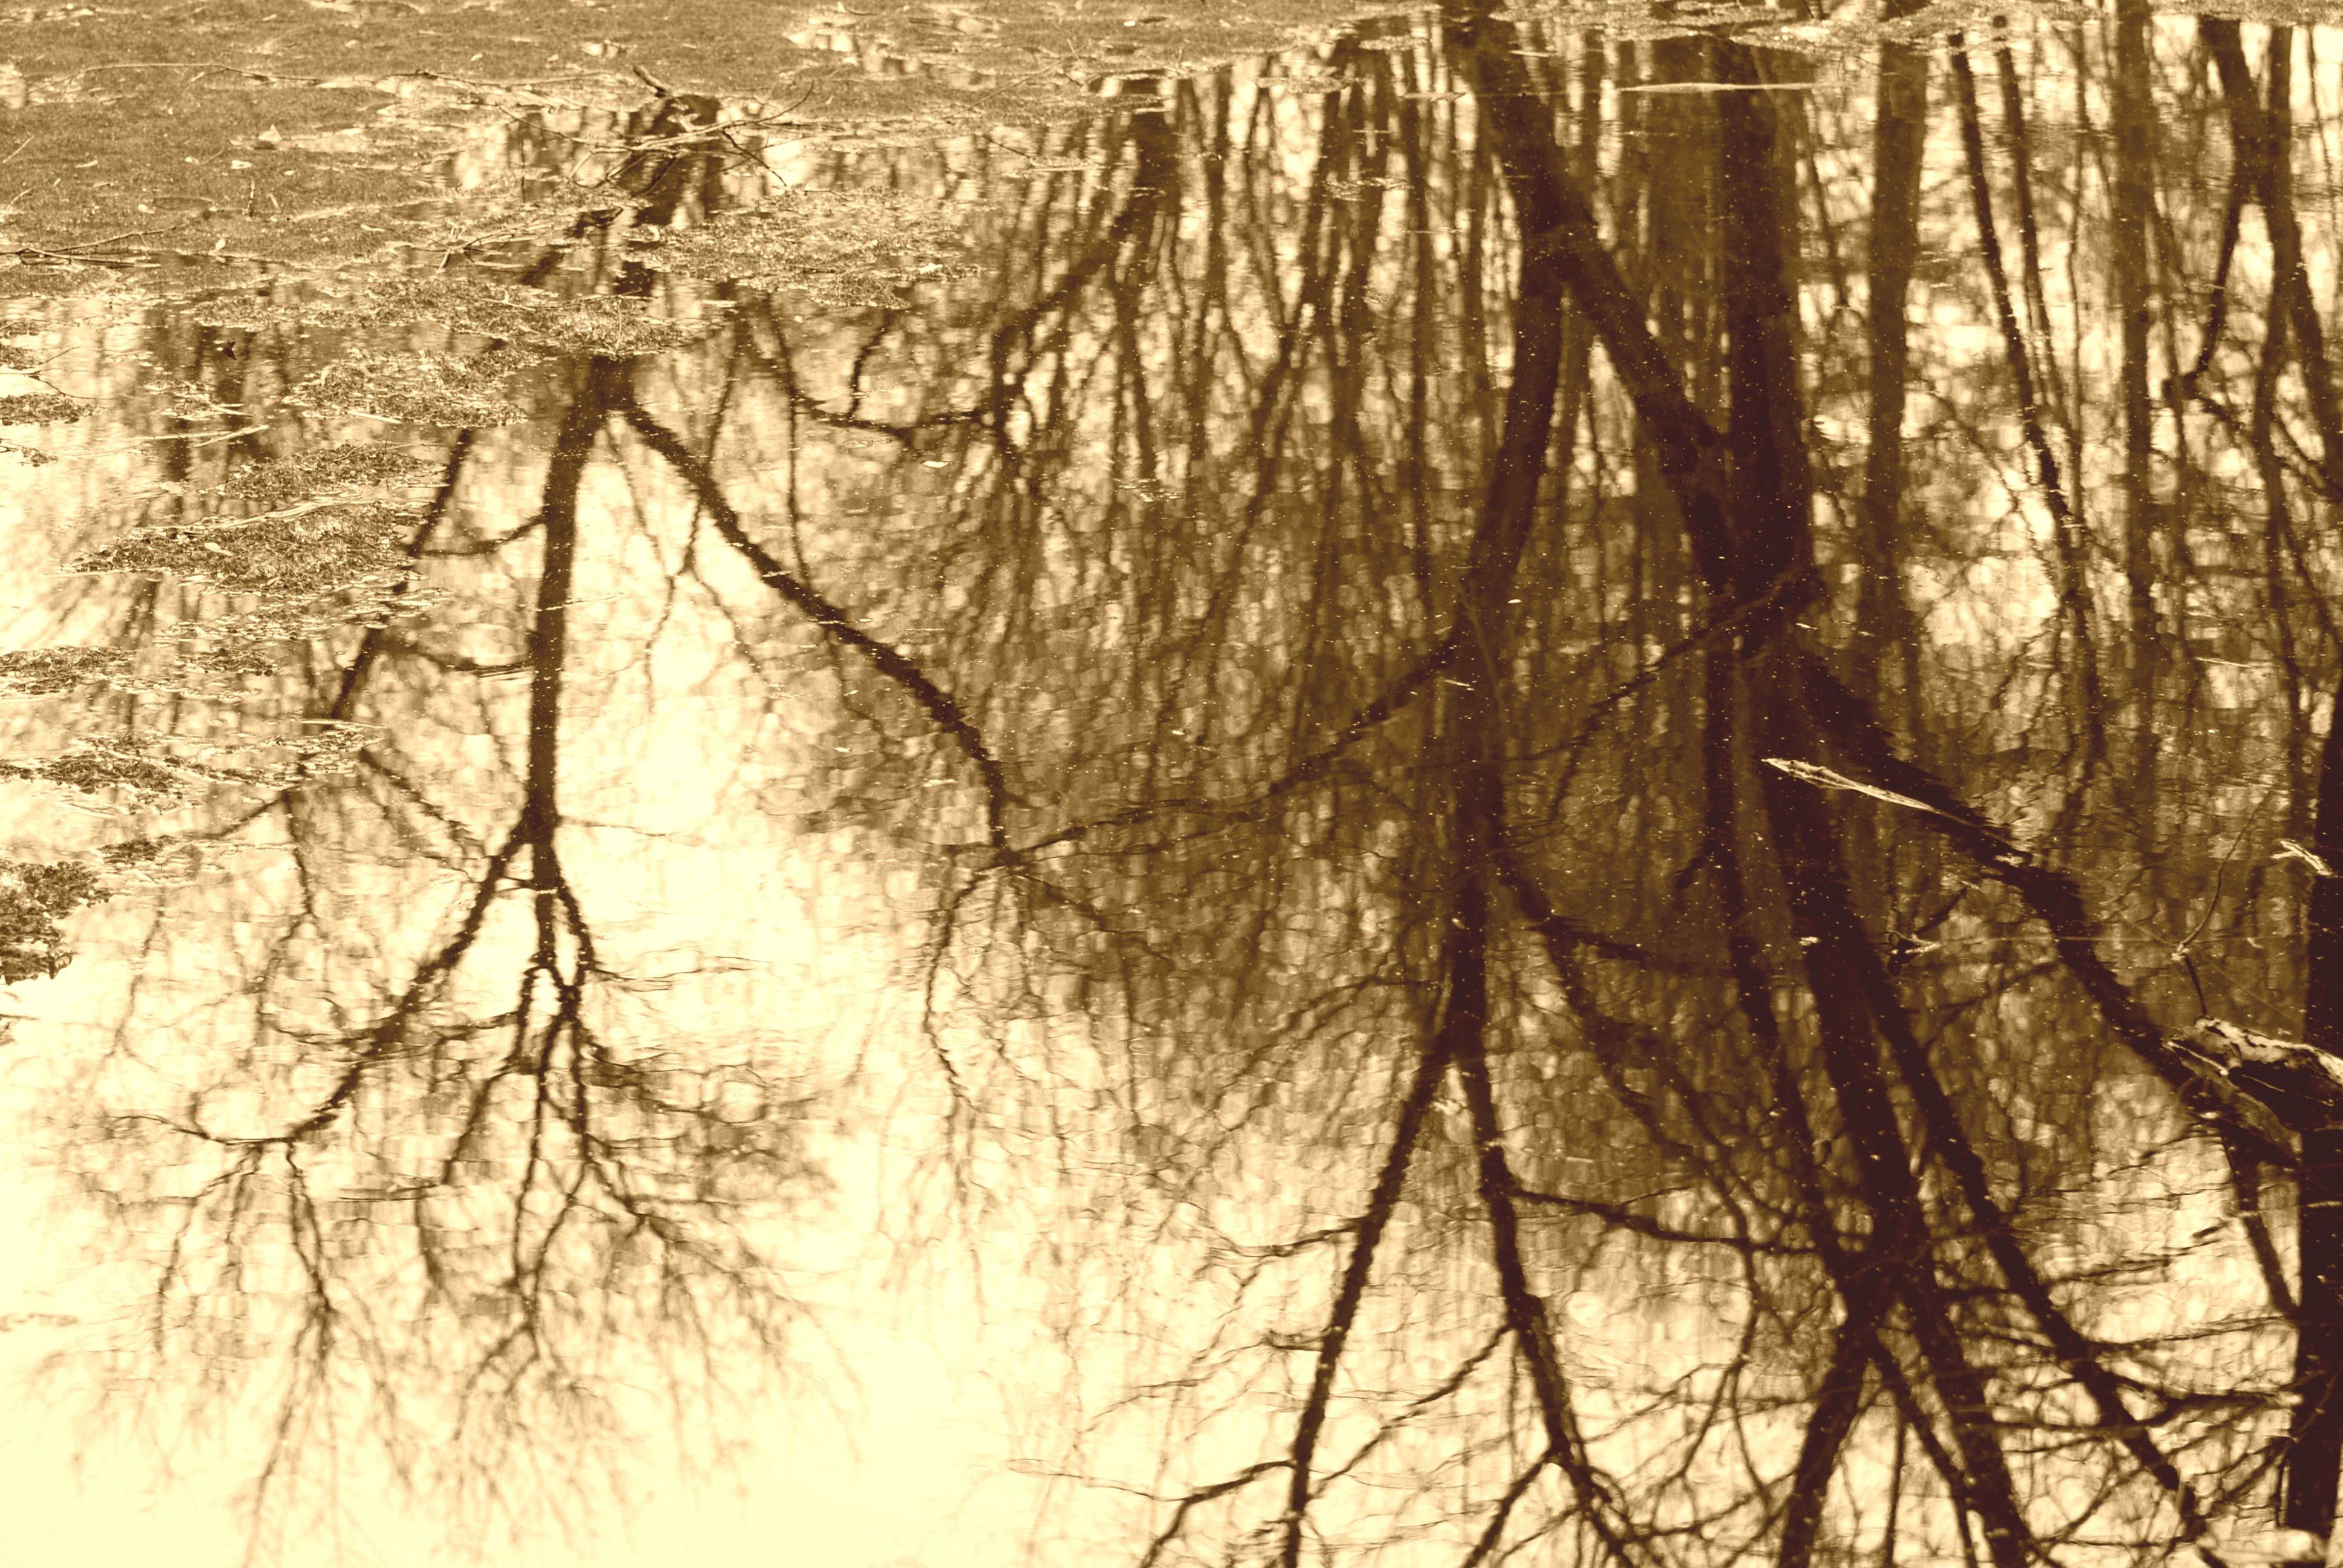
tree, forest, branch, winter, sunlight, morning, reflection, nikon, season, reflections, d80, habitat, nikond80, polaris, natural environment, atmospheric phenomenon, woody plant